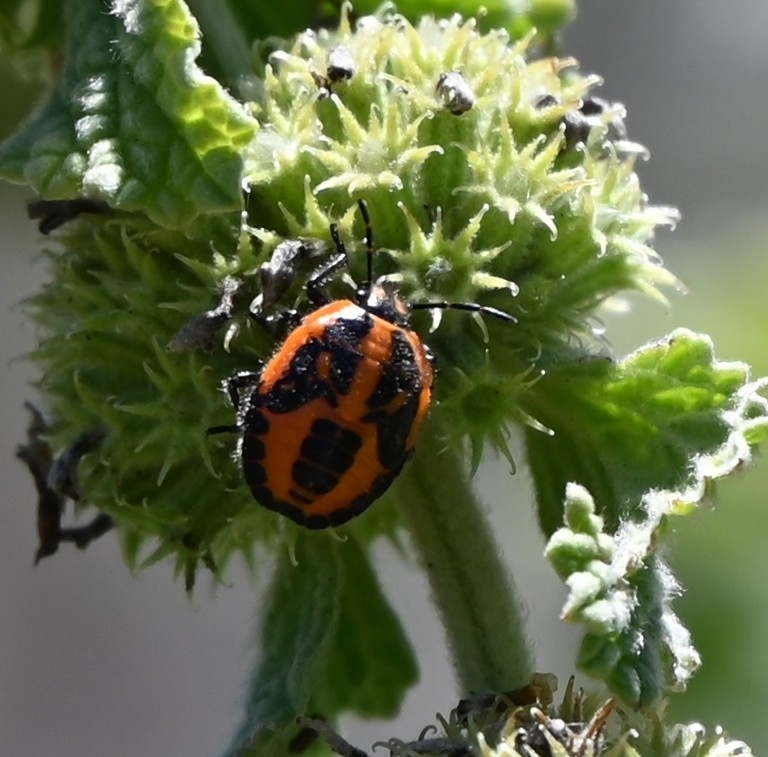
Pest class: stink_bug